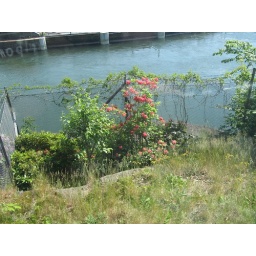
cable car over the river